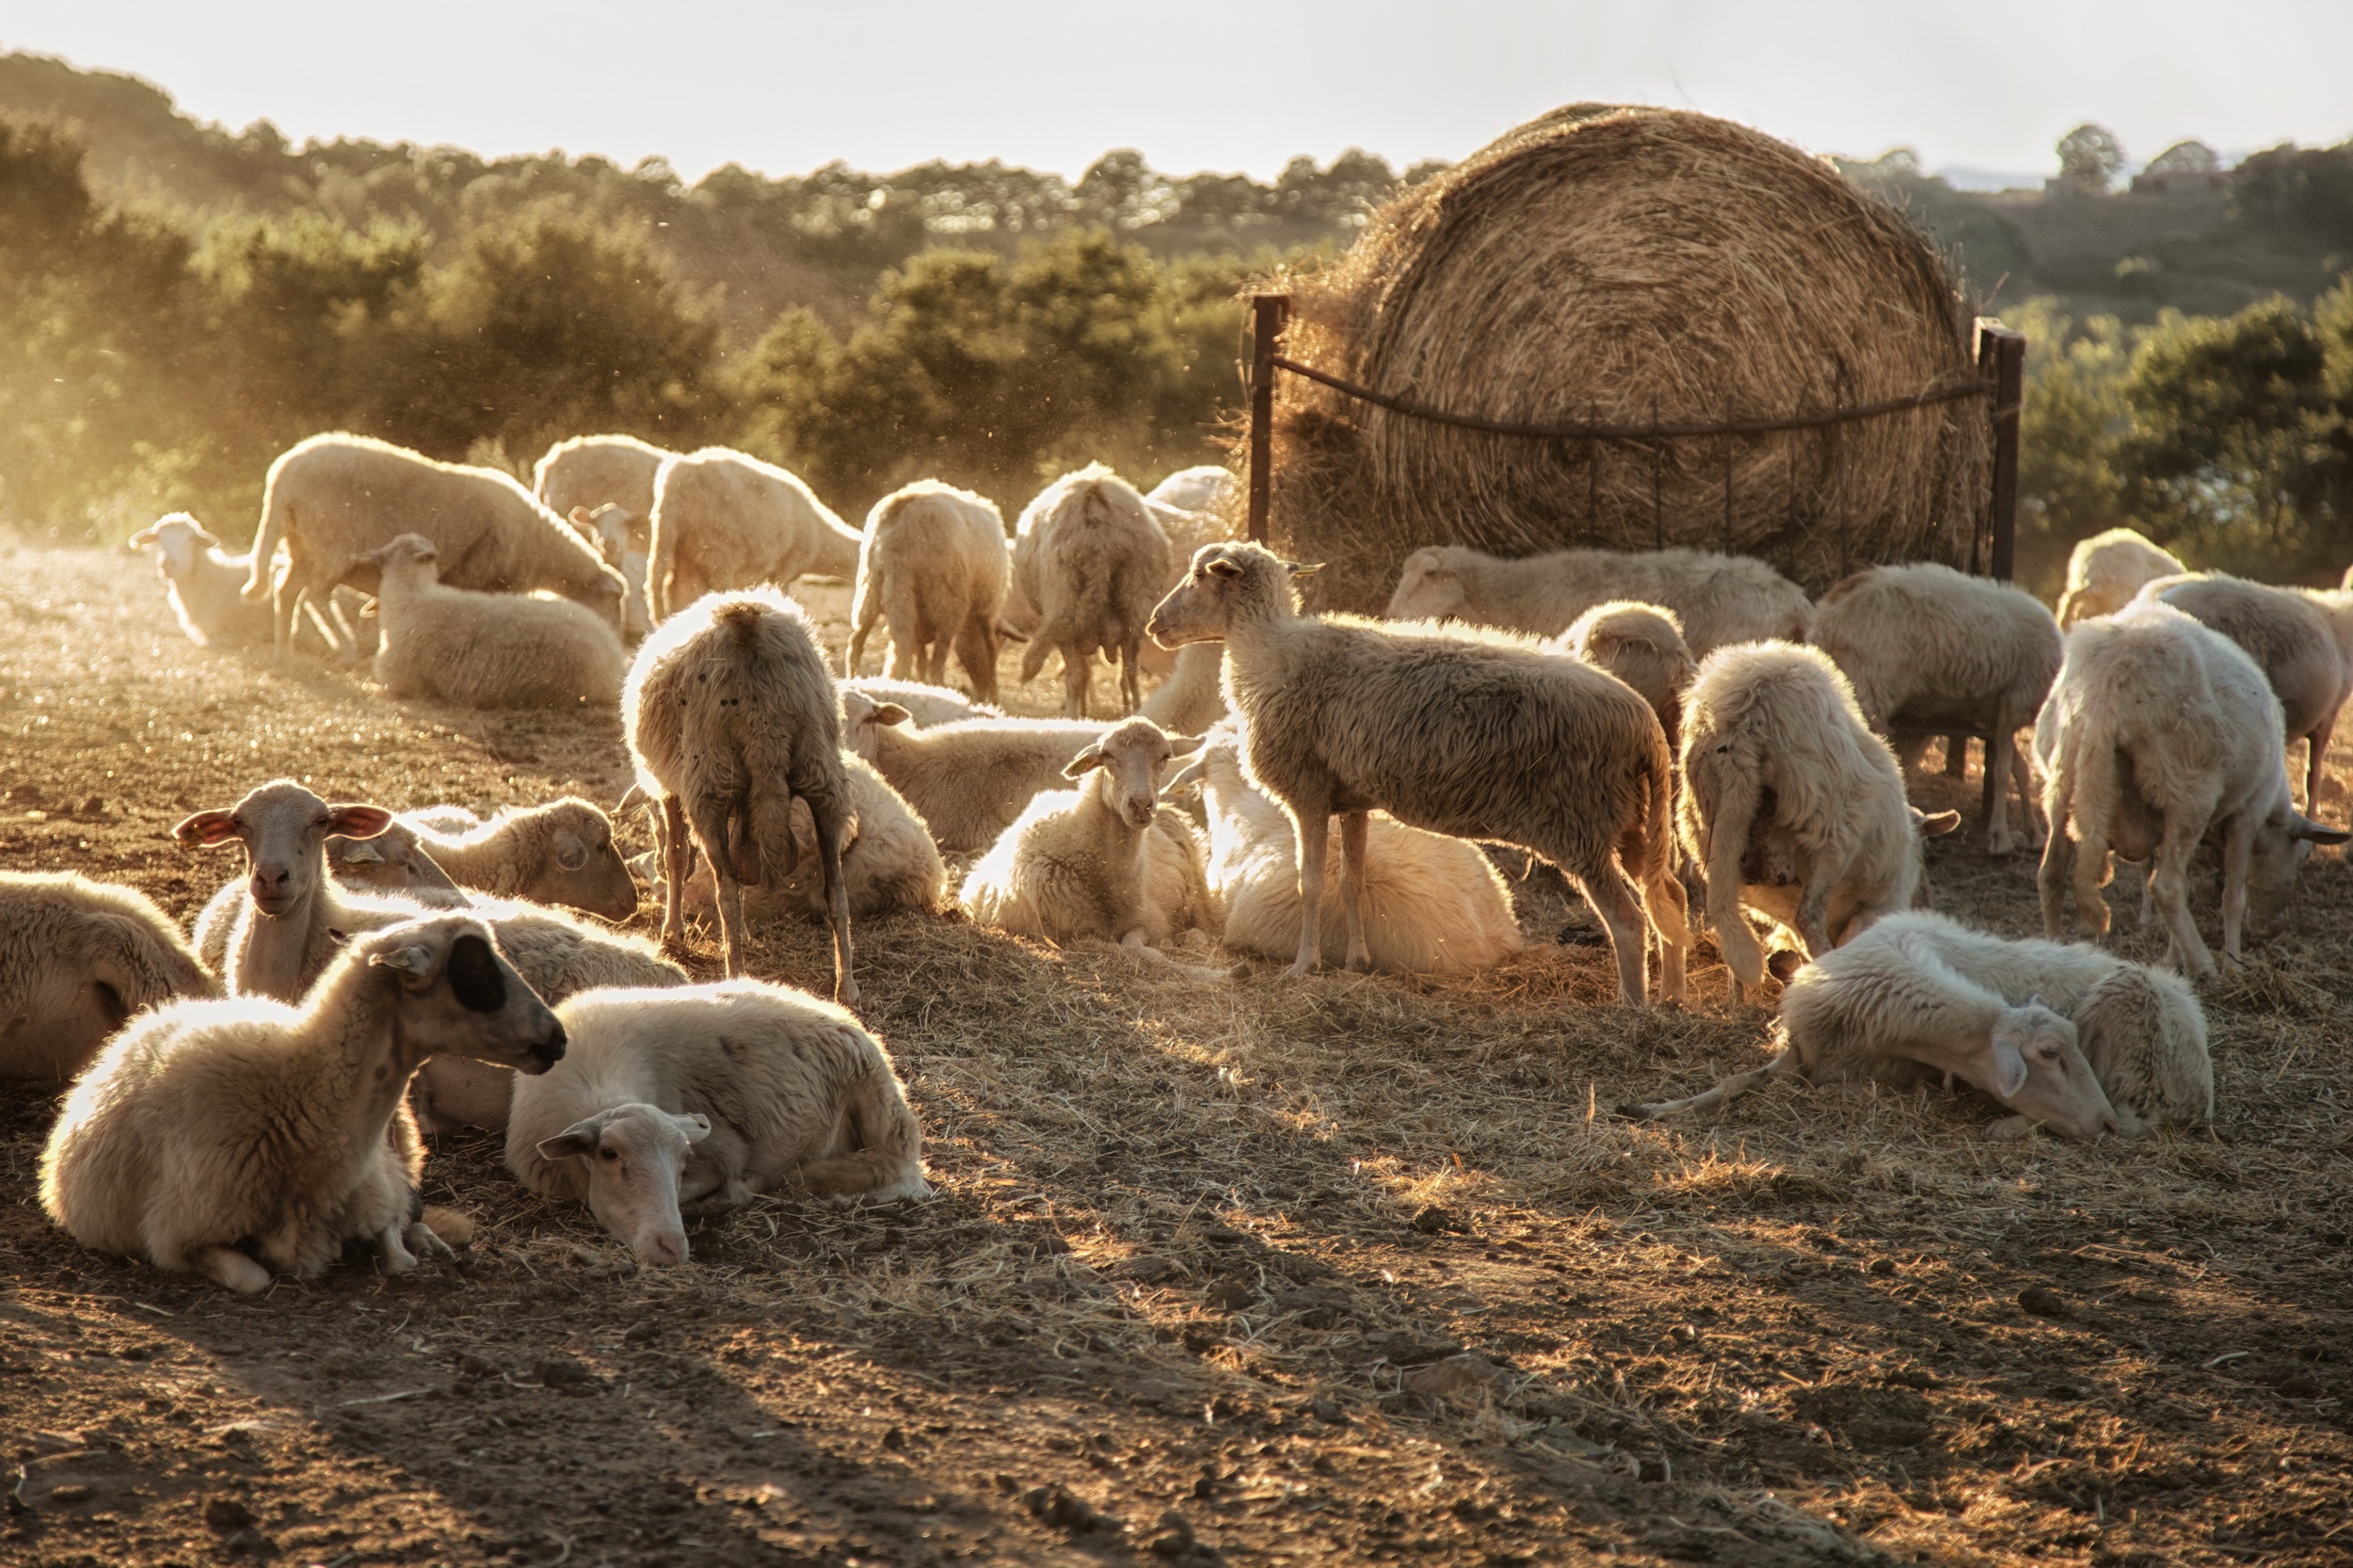
light, flock, wildlife, herd, pasture, grazing, sheep, mammal, fauna, sheeps, fold, rural area, herding, goatherd